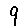
Label: 9